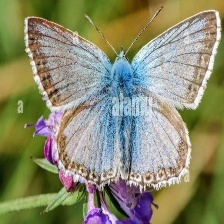
Species: CHALK HILL BLUE
Butterfly family (ImageNet category): lycaenid_butterfly